Robert Baldwin

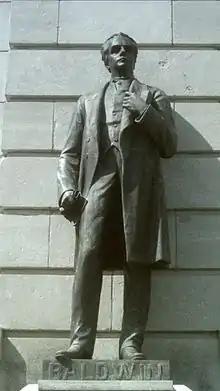
Alfred Laliberté's Robert Baldwin sculpture in front of Parliament Building (Quebec)

Baldwin's political principles must be viewed in the context of the eighteenth-century British “Country Party,” a loose coalition of Parliamentarians whose influence was also felt in the American Revolution and subsequent Jacksonian politics. The Country party embodied a civic humanism that drew on ancient Greek and Roman conceptions of citizenship, and the value of selfless political participation for the public good; those selfish few who placed their private interests before the public good threatened the moral commitment of all citizens to political participation. The civic humanism of the Country party rejected the commercial ideology of the royal "Court” party. The Country party had a republican emphasis that sought to preserve the power of a democratic parliament from the encroachments of the crown during the vast expansion of state administration, public credit, and the financial and commercial revolutions in the late eighteenth century and early nineteenth centuries. It was similar to American conceptions of “civic republicanism” as they developed after the revolution among Jacksonian Democrats, as well as in the Chartist movement in Britain in the late 1830s.